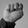
ASL letter: N